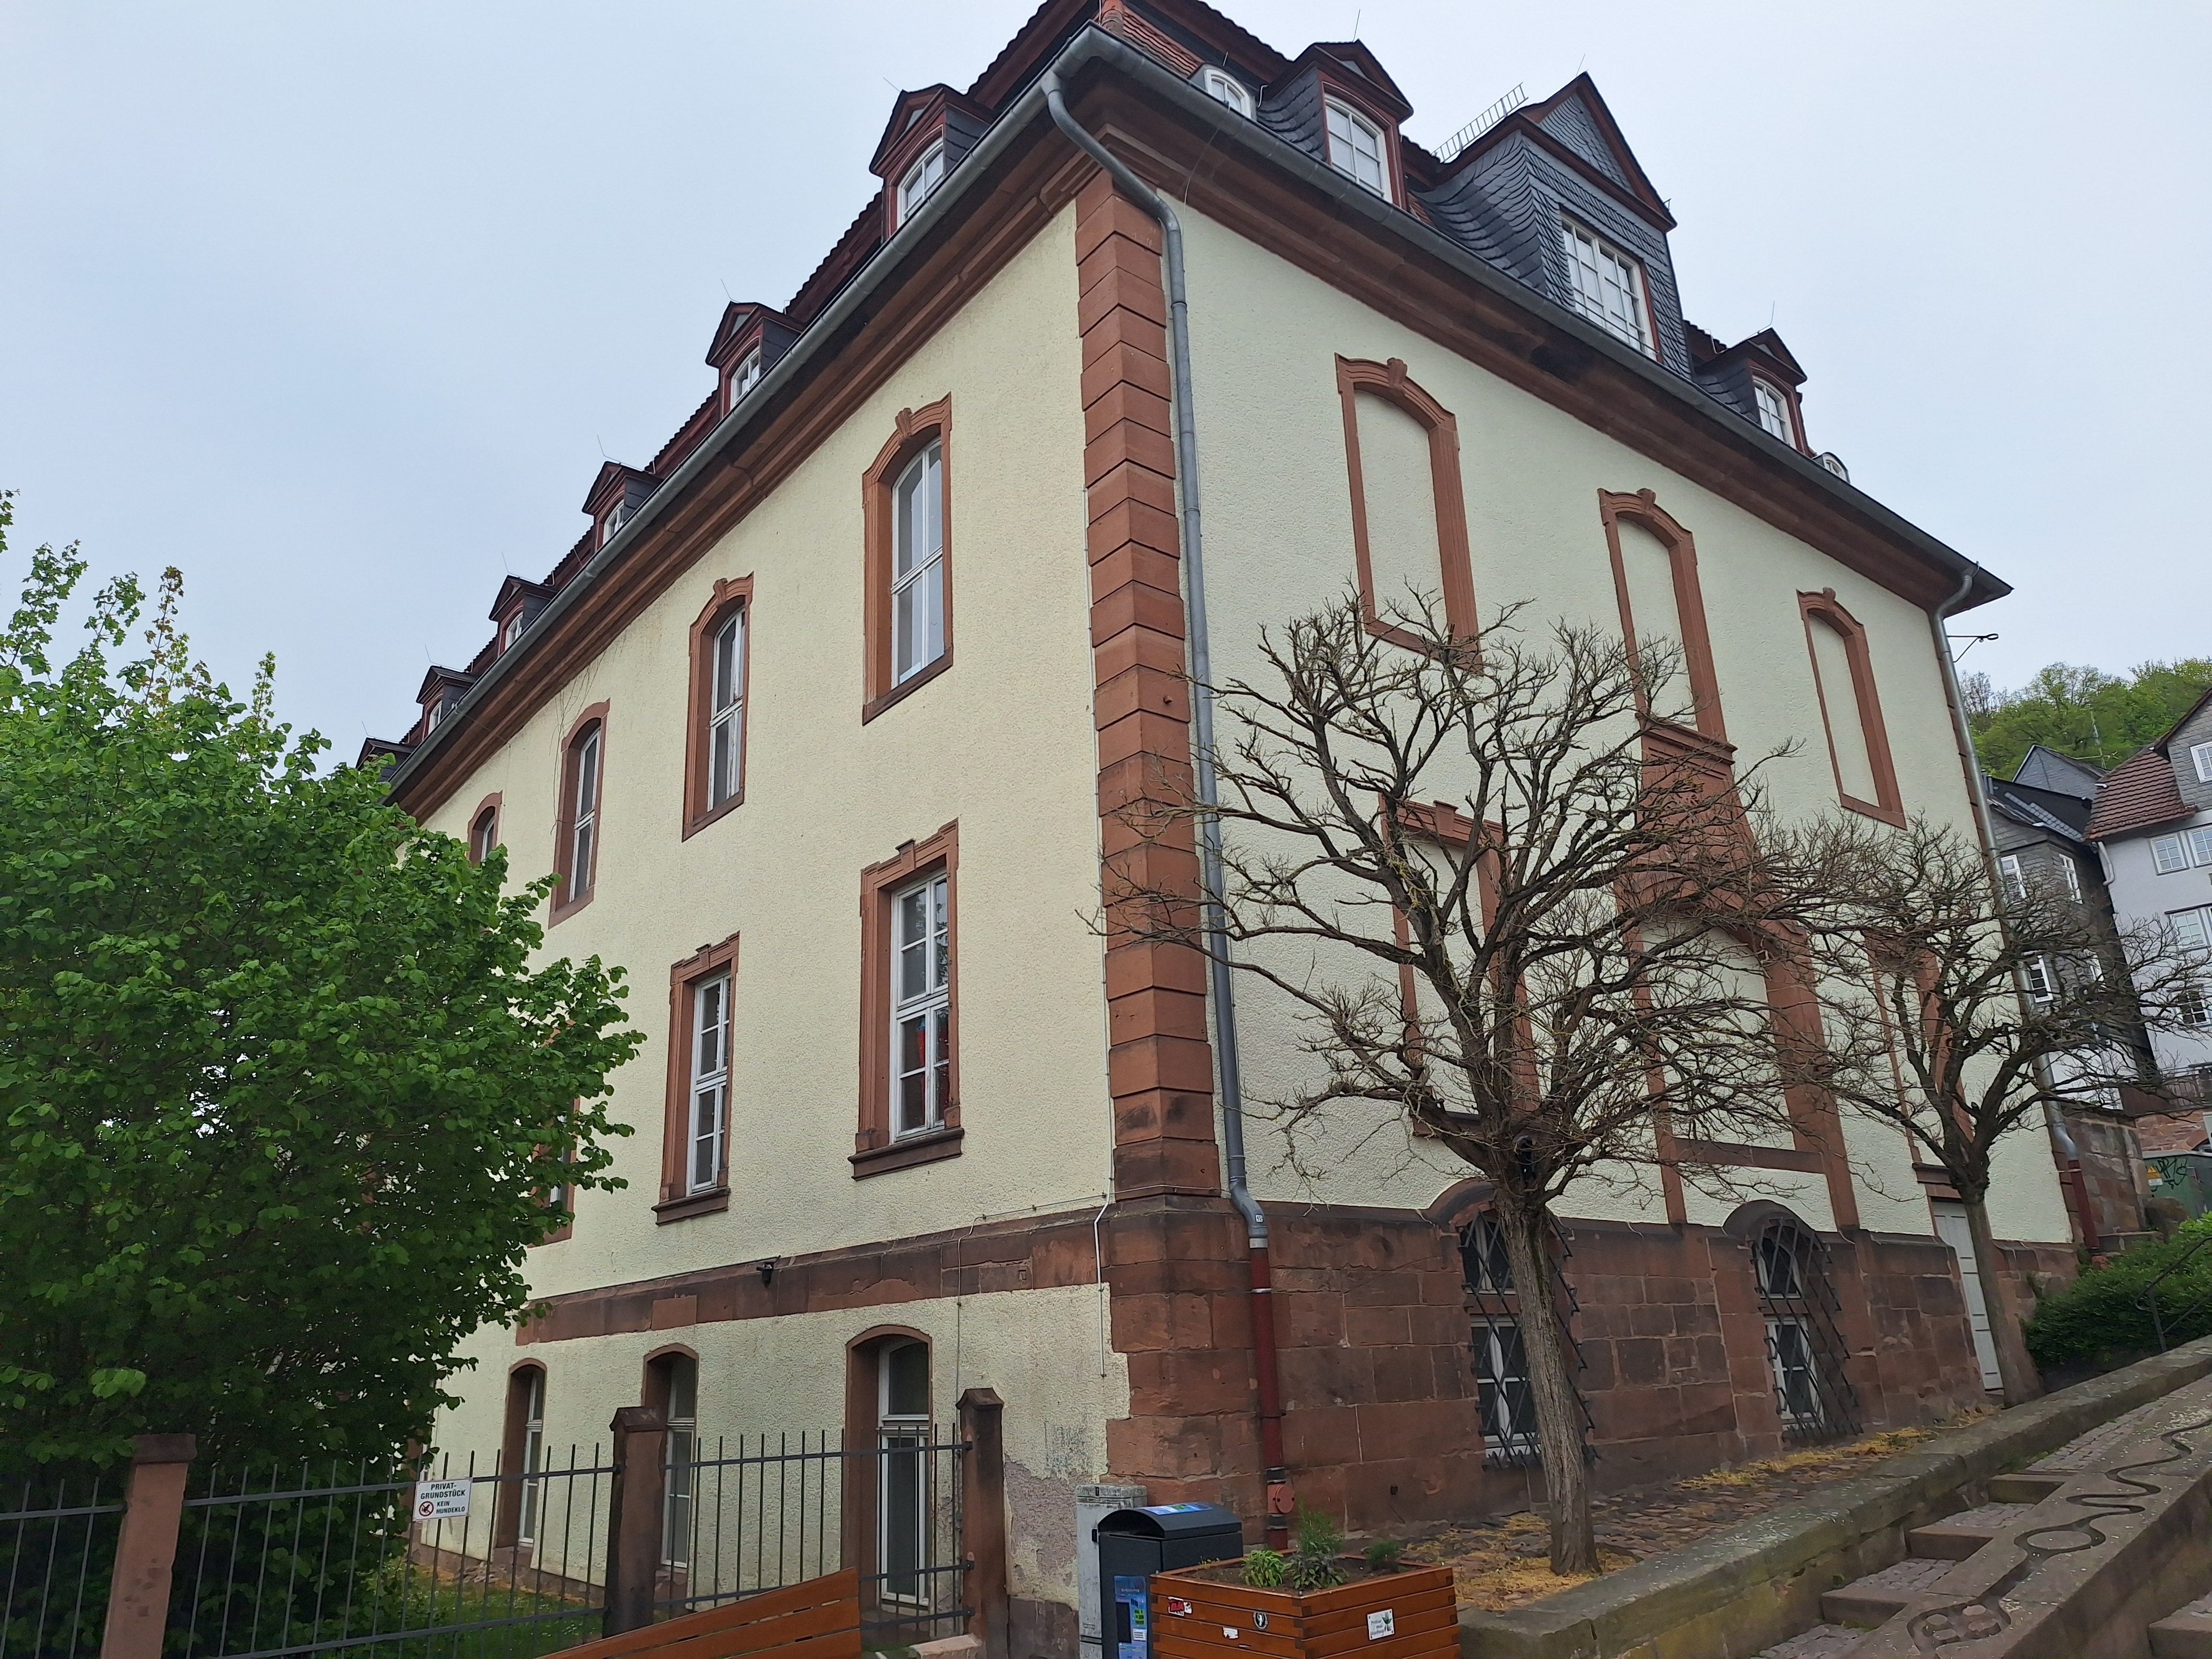
Building: Barfüßstraße 1